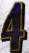
Number: 4